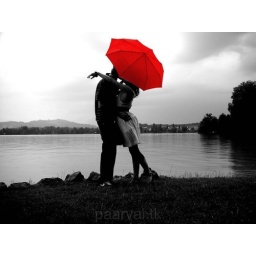
Lying in bed dog in forground  Original Filename: 83815952.jpg